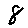
Label: 8